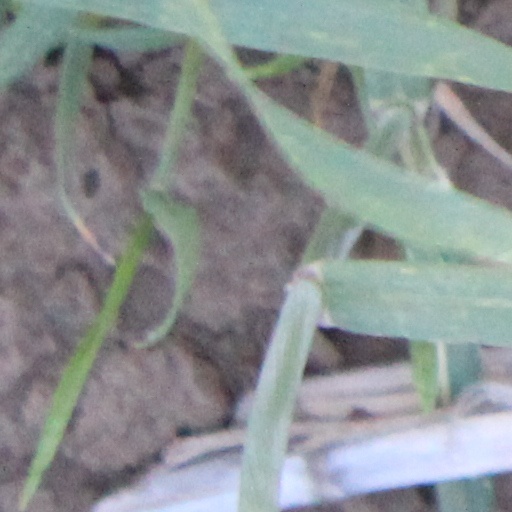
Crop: wheat